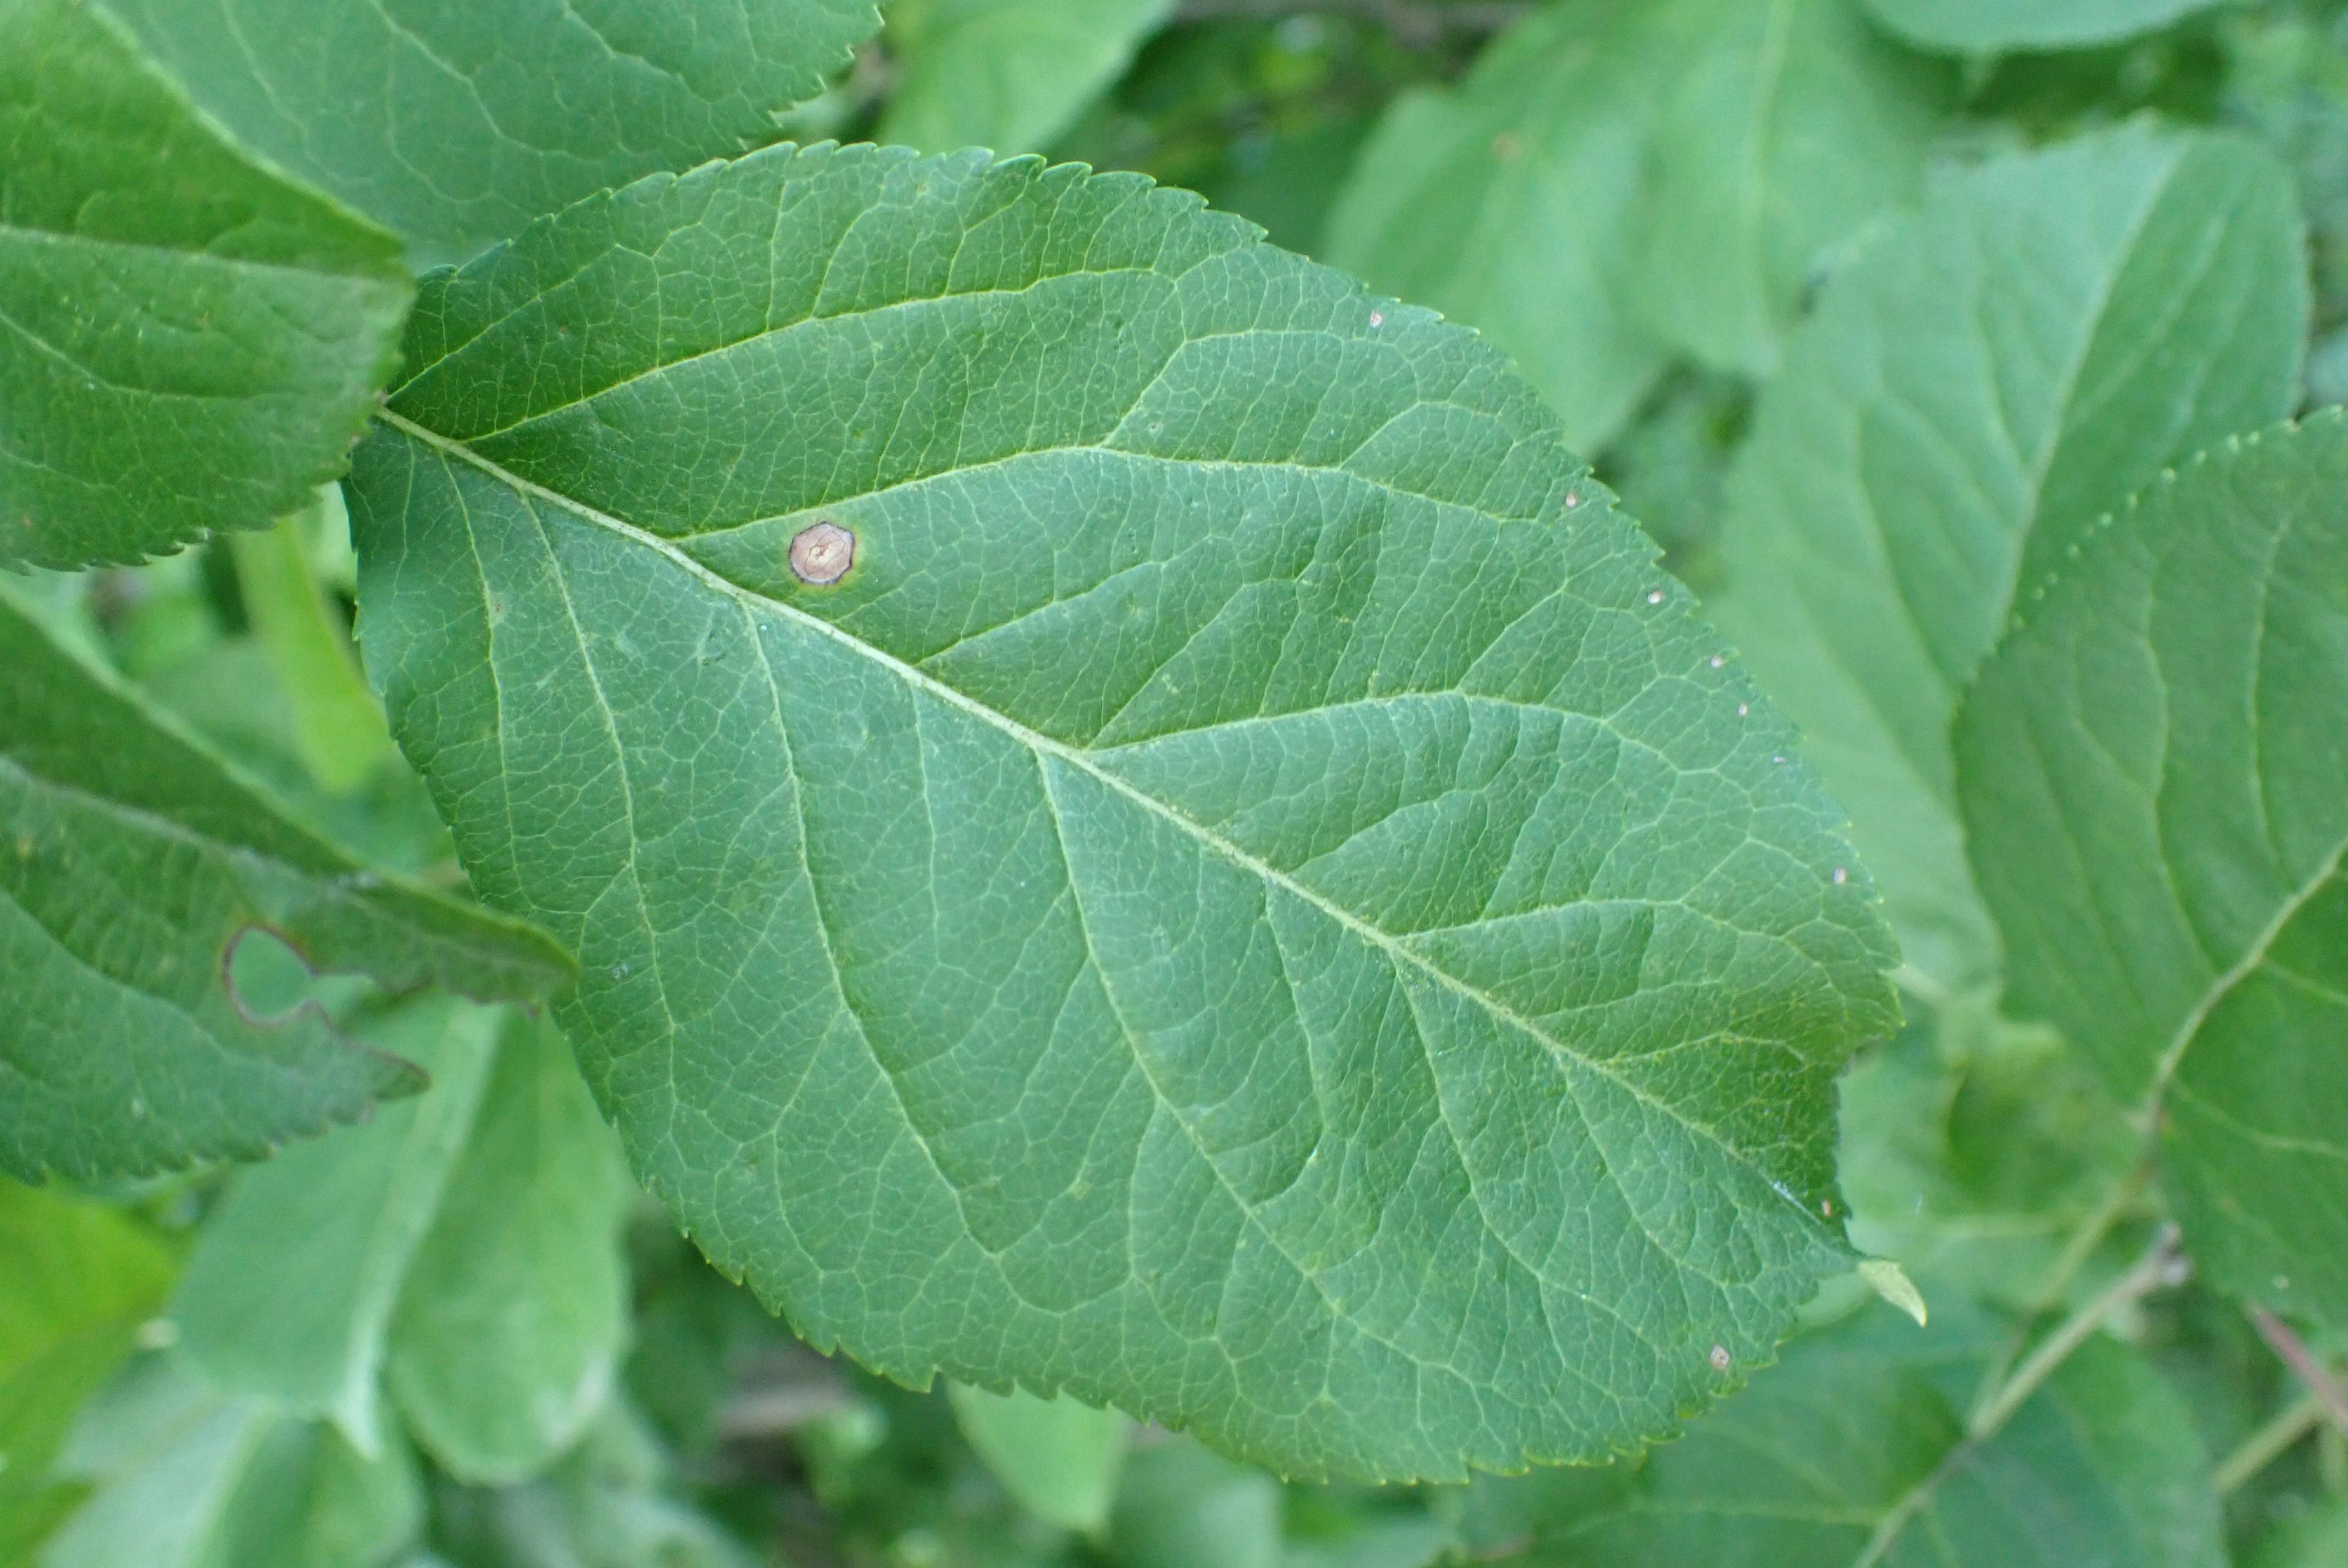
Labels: frog_eye_leaf_spot